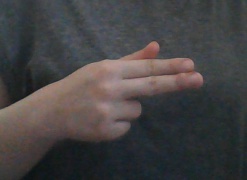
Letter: ghain